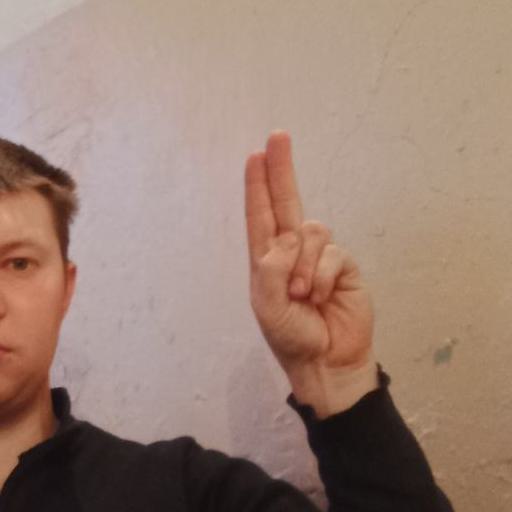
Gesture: two_up